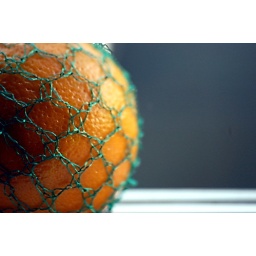
Orange sitting in my window frame watching the world go by.